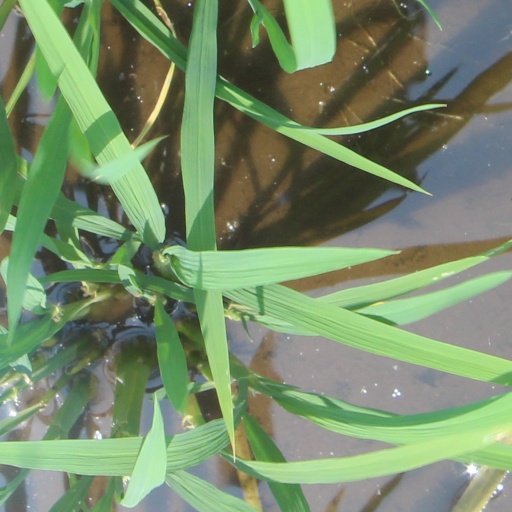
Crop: rice